Terminals of Los Angeles International Airport

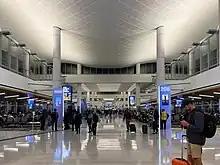
Interior view of the West Gates building

The design by Fentress Architects in association with HNTB was unveiled on November 17, 2008. The first phase of construction began on February 22, 2010, and included the demolition and replacement of the north concourse gates and the construction of the "Great Hall" with dining, retail shopping and large airline alliance lounges. Work on the first phase was completed in 2013 and crews began the second phase, which included the replacement of the south concourse and the expansion of the security, customs and immigration processing areas. The second phase was completed in 2015. Of the 19 gates in the modernized terminal, 9 are equipped with three jetbridges to accommodate the largest commercial aircraft, the Airbus A380 and Boeing 747-8.